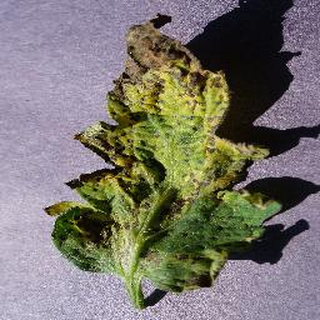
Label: tomato_septoria_leaf_spot